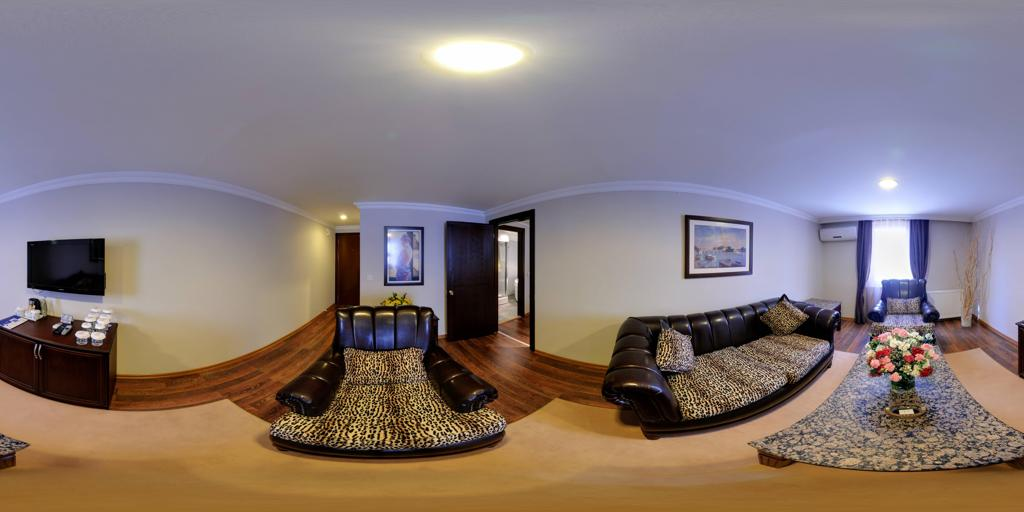
Referred object: the bouquet of flowers on the coffee table

Referred object: the bouquet of pink flowers